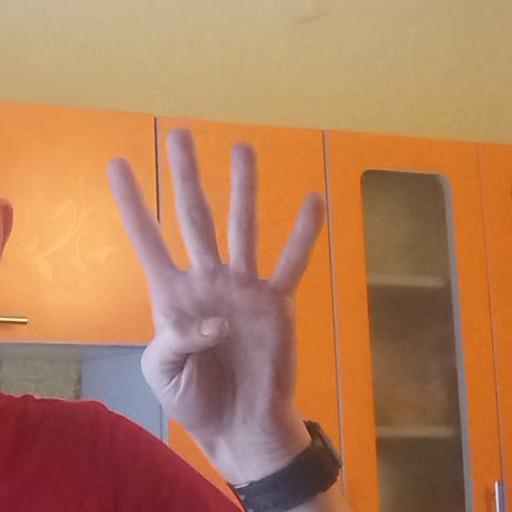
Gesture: four